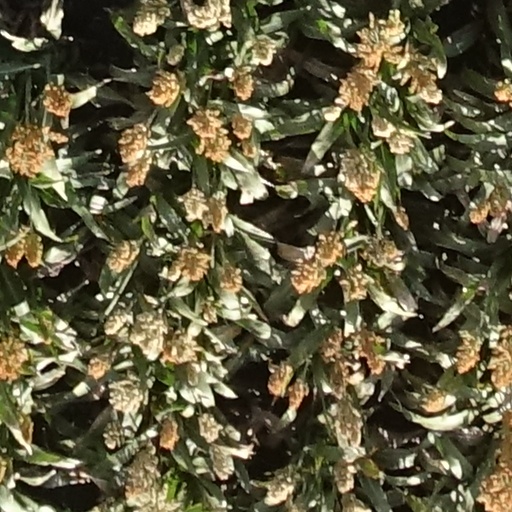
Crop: sorghum